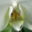
Label: orchid